Woolwich ferry wharf

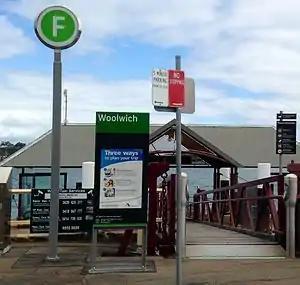
Woolwich Ferry Wharf before it was rebuilt

Woolwich ferry wharf (also known as Valentia Street ferry wharf) is located on Sydney Harbour serving the Hunters Hill suburb of Woolwich. It served by Sydney Ferries Cockatoo Island services operating between and . The single wharf is served by First Fleet and Emerald class ferries.